Ian Sprague

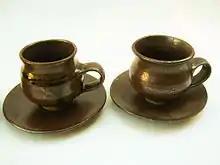
Iron-glazed stoneware cups and saucers from a set of six, 1960s; cups 105mm x 70mm, saucers 120mm x 20mm; Ian Sprague and Mungeribar marks.

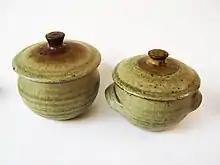
Two ash-glazed storage jars, one with lugs, mid-1970s; 15cm x 10cm (with lugs), 13cm x 11cm (without); both with Ian Sprague mark.

On one view, Sprague never produced great quantities of work himself; he was a self-effacing craftsman, not inclined to promote or exhibit his work. Yet he fired about 1,500 domestic pots of his own each year and scores of them are now in public collections.